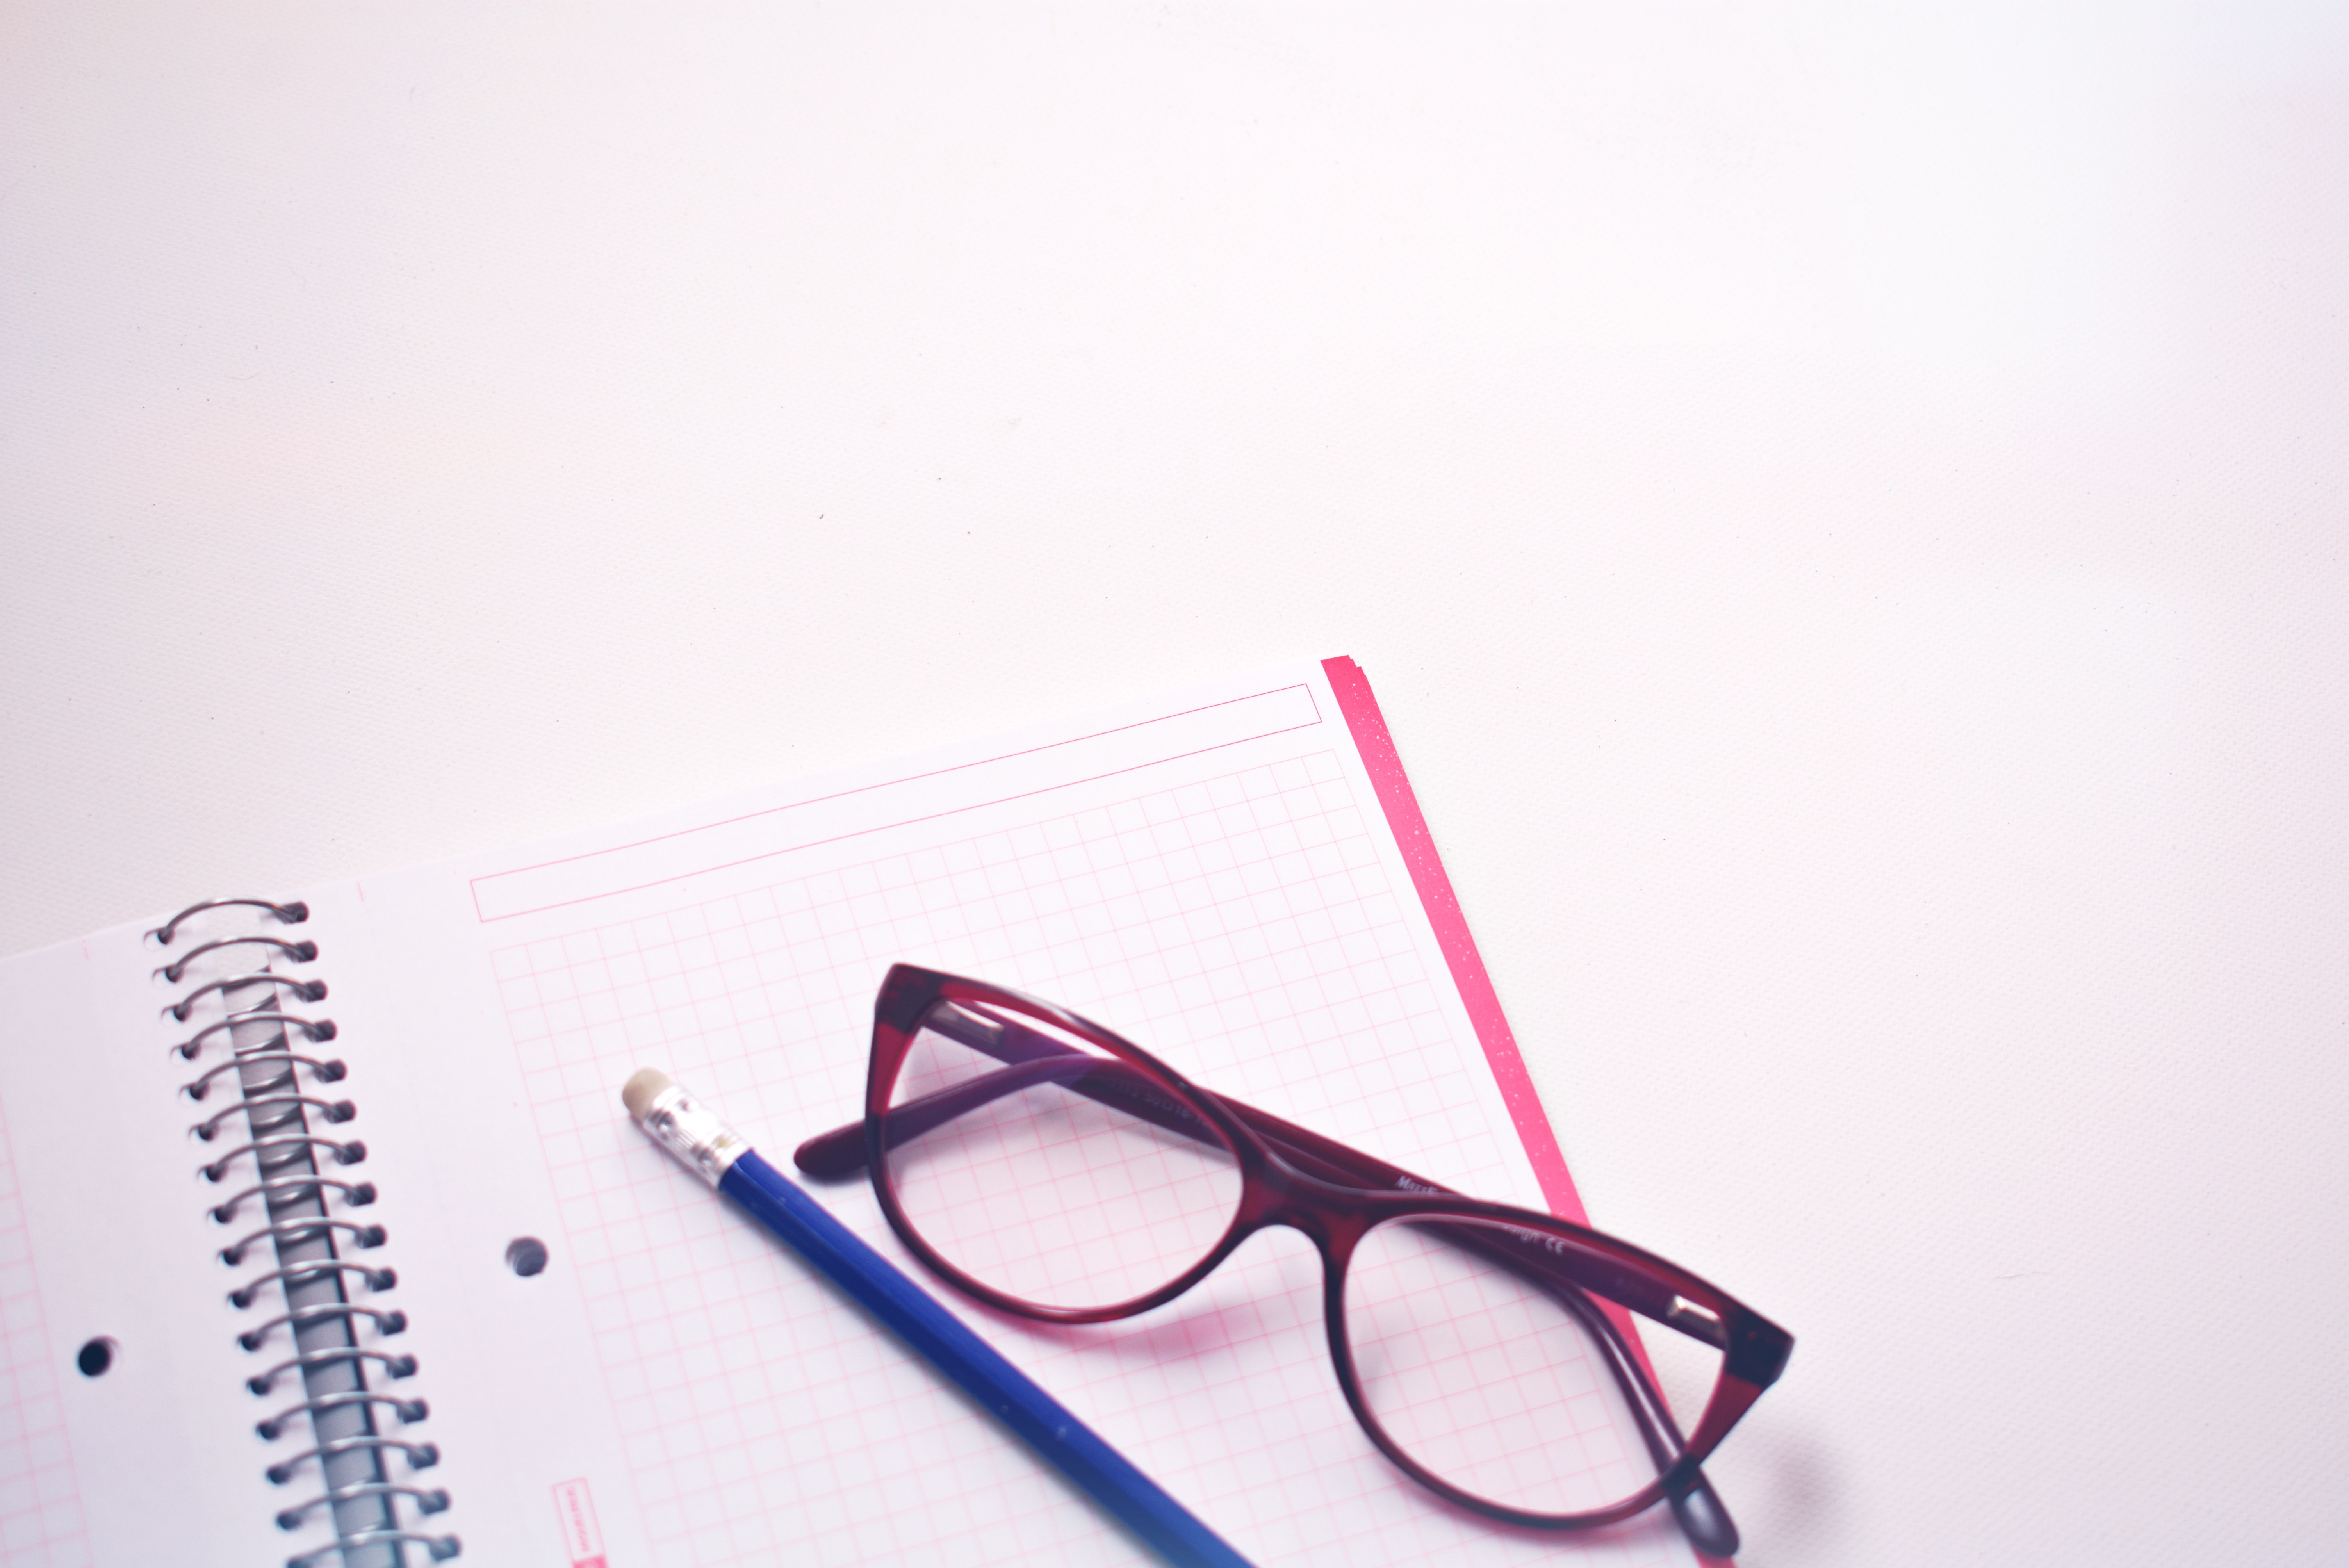
eyewear, glasses, sunglasses, personal protective equipment, vision care, goggles, design, line, paper product, still life photography, Eye glass accessory